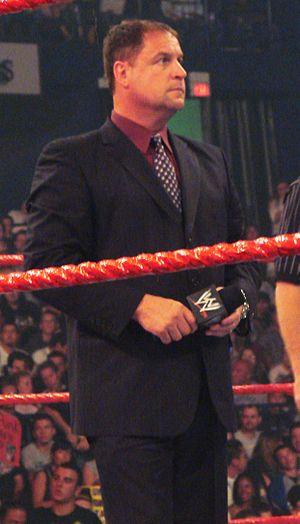
WWE 2K est une série de jeux vidéo de catch basée sur la promotion et franchise professionnelle World Wrestling Entertainment actuellement développée et éditée par les compagnies de jeux vidéo Yuke's et Take-Two.